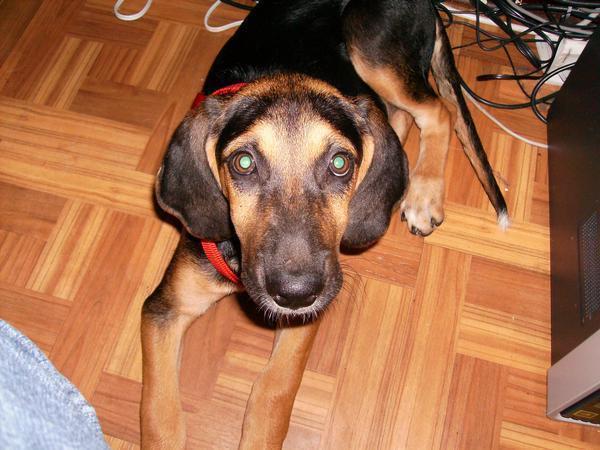
black-and-tan_coonhound